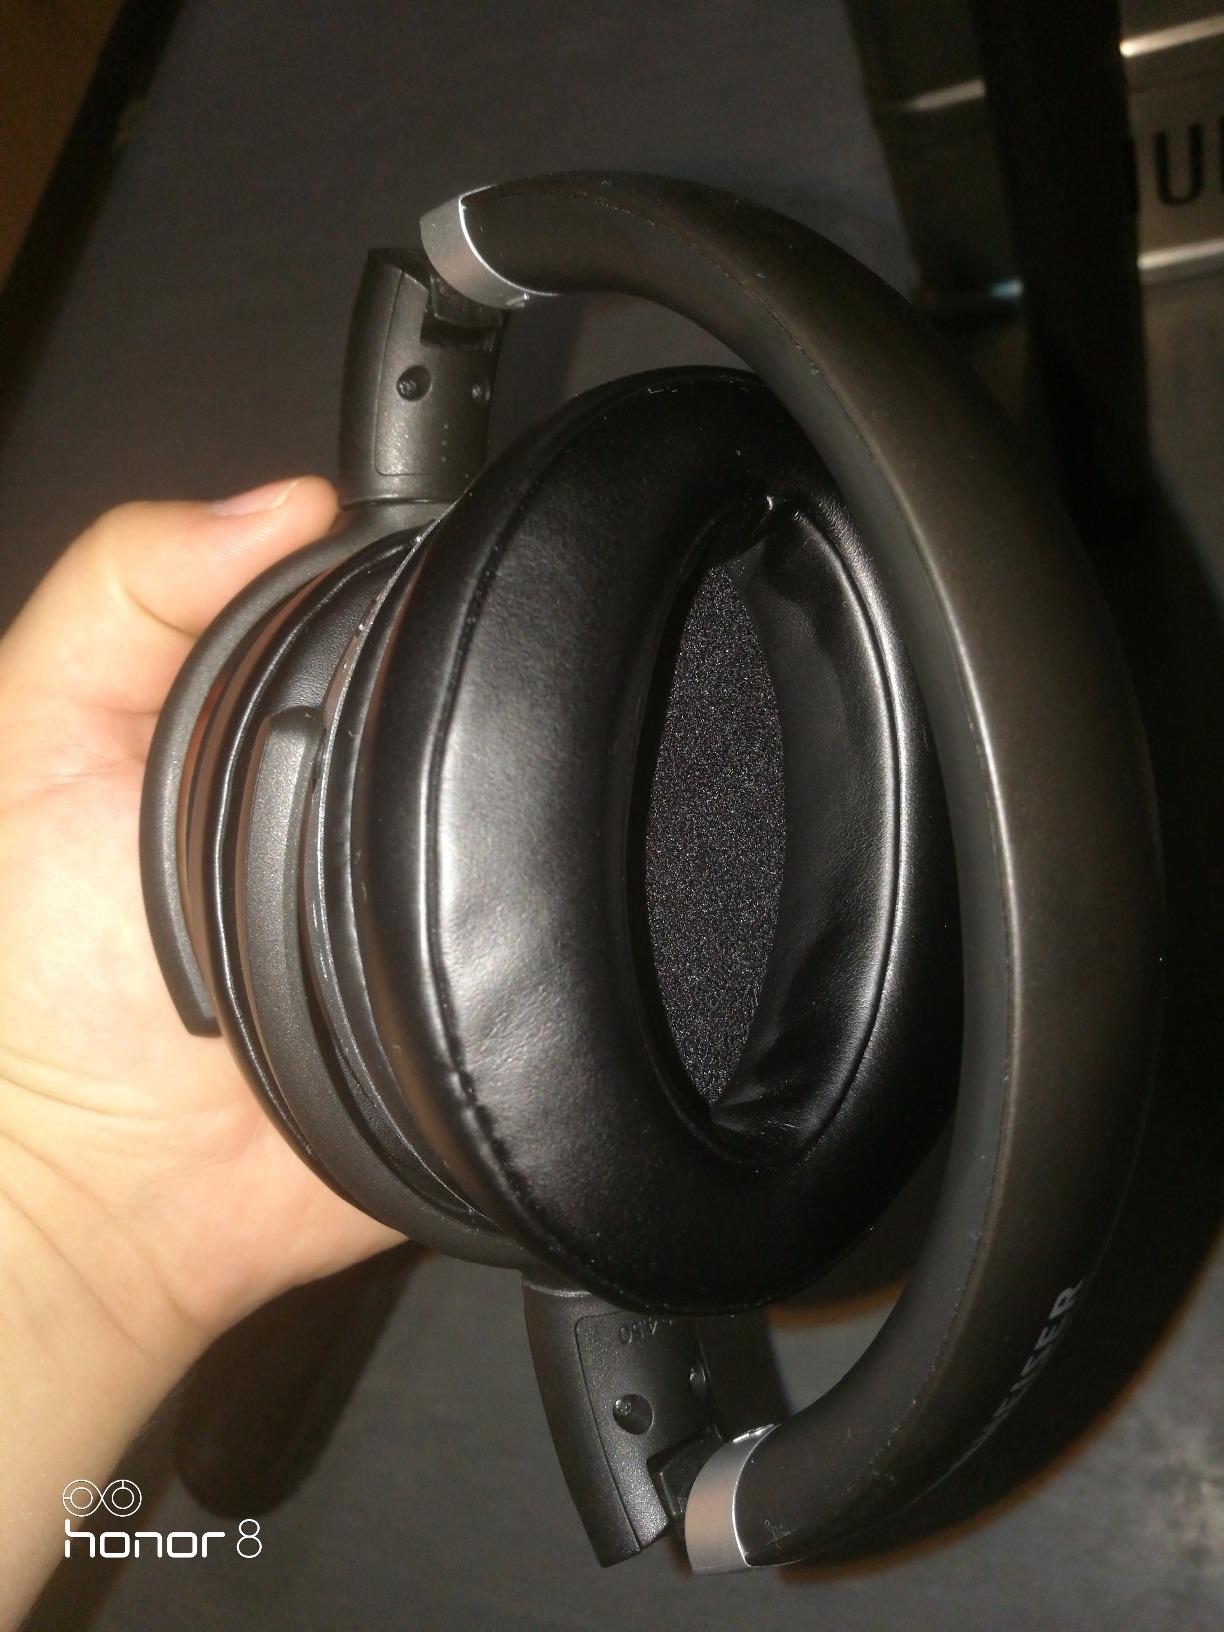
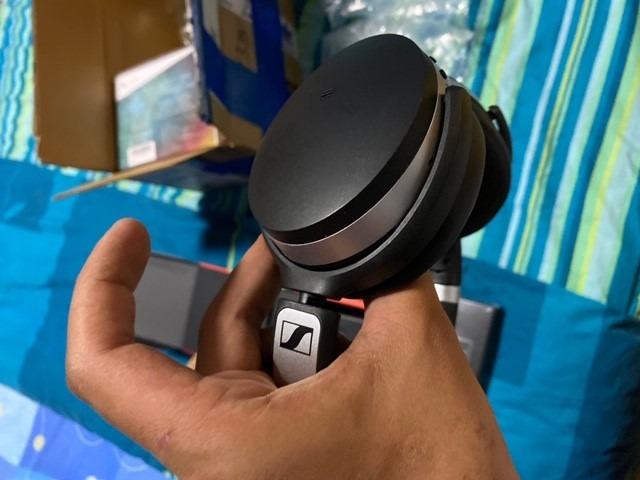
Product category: headphones
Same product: yes